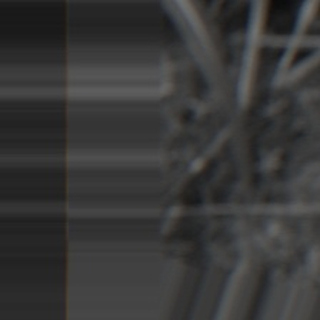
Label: sugarcane_bacterial_blight